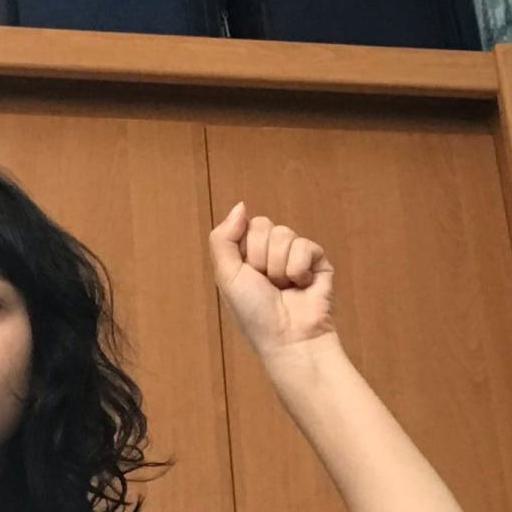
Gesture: fist